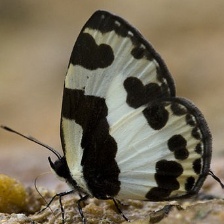
Species: ELBOWED PIERROT